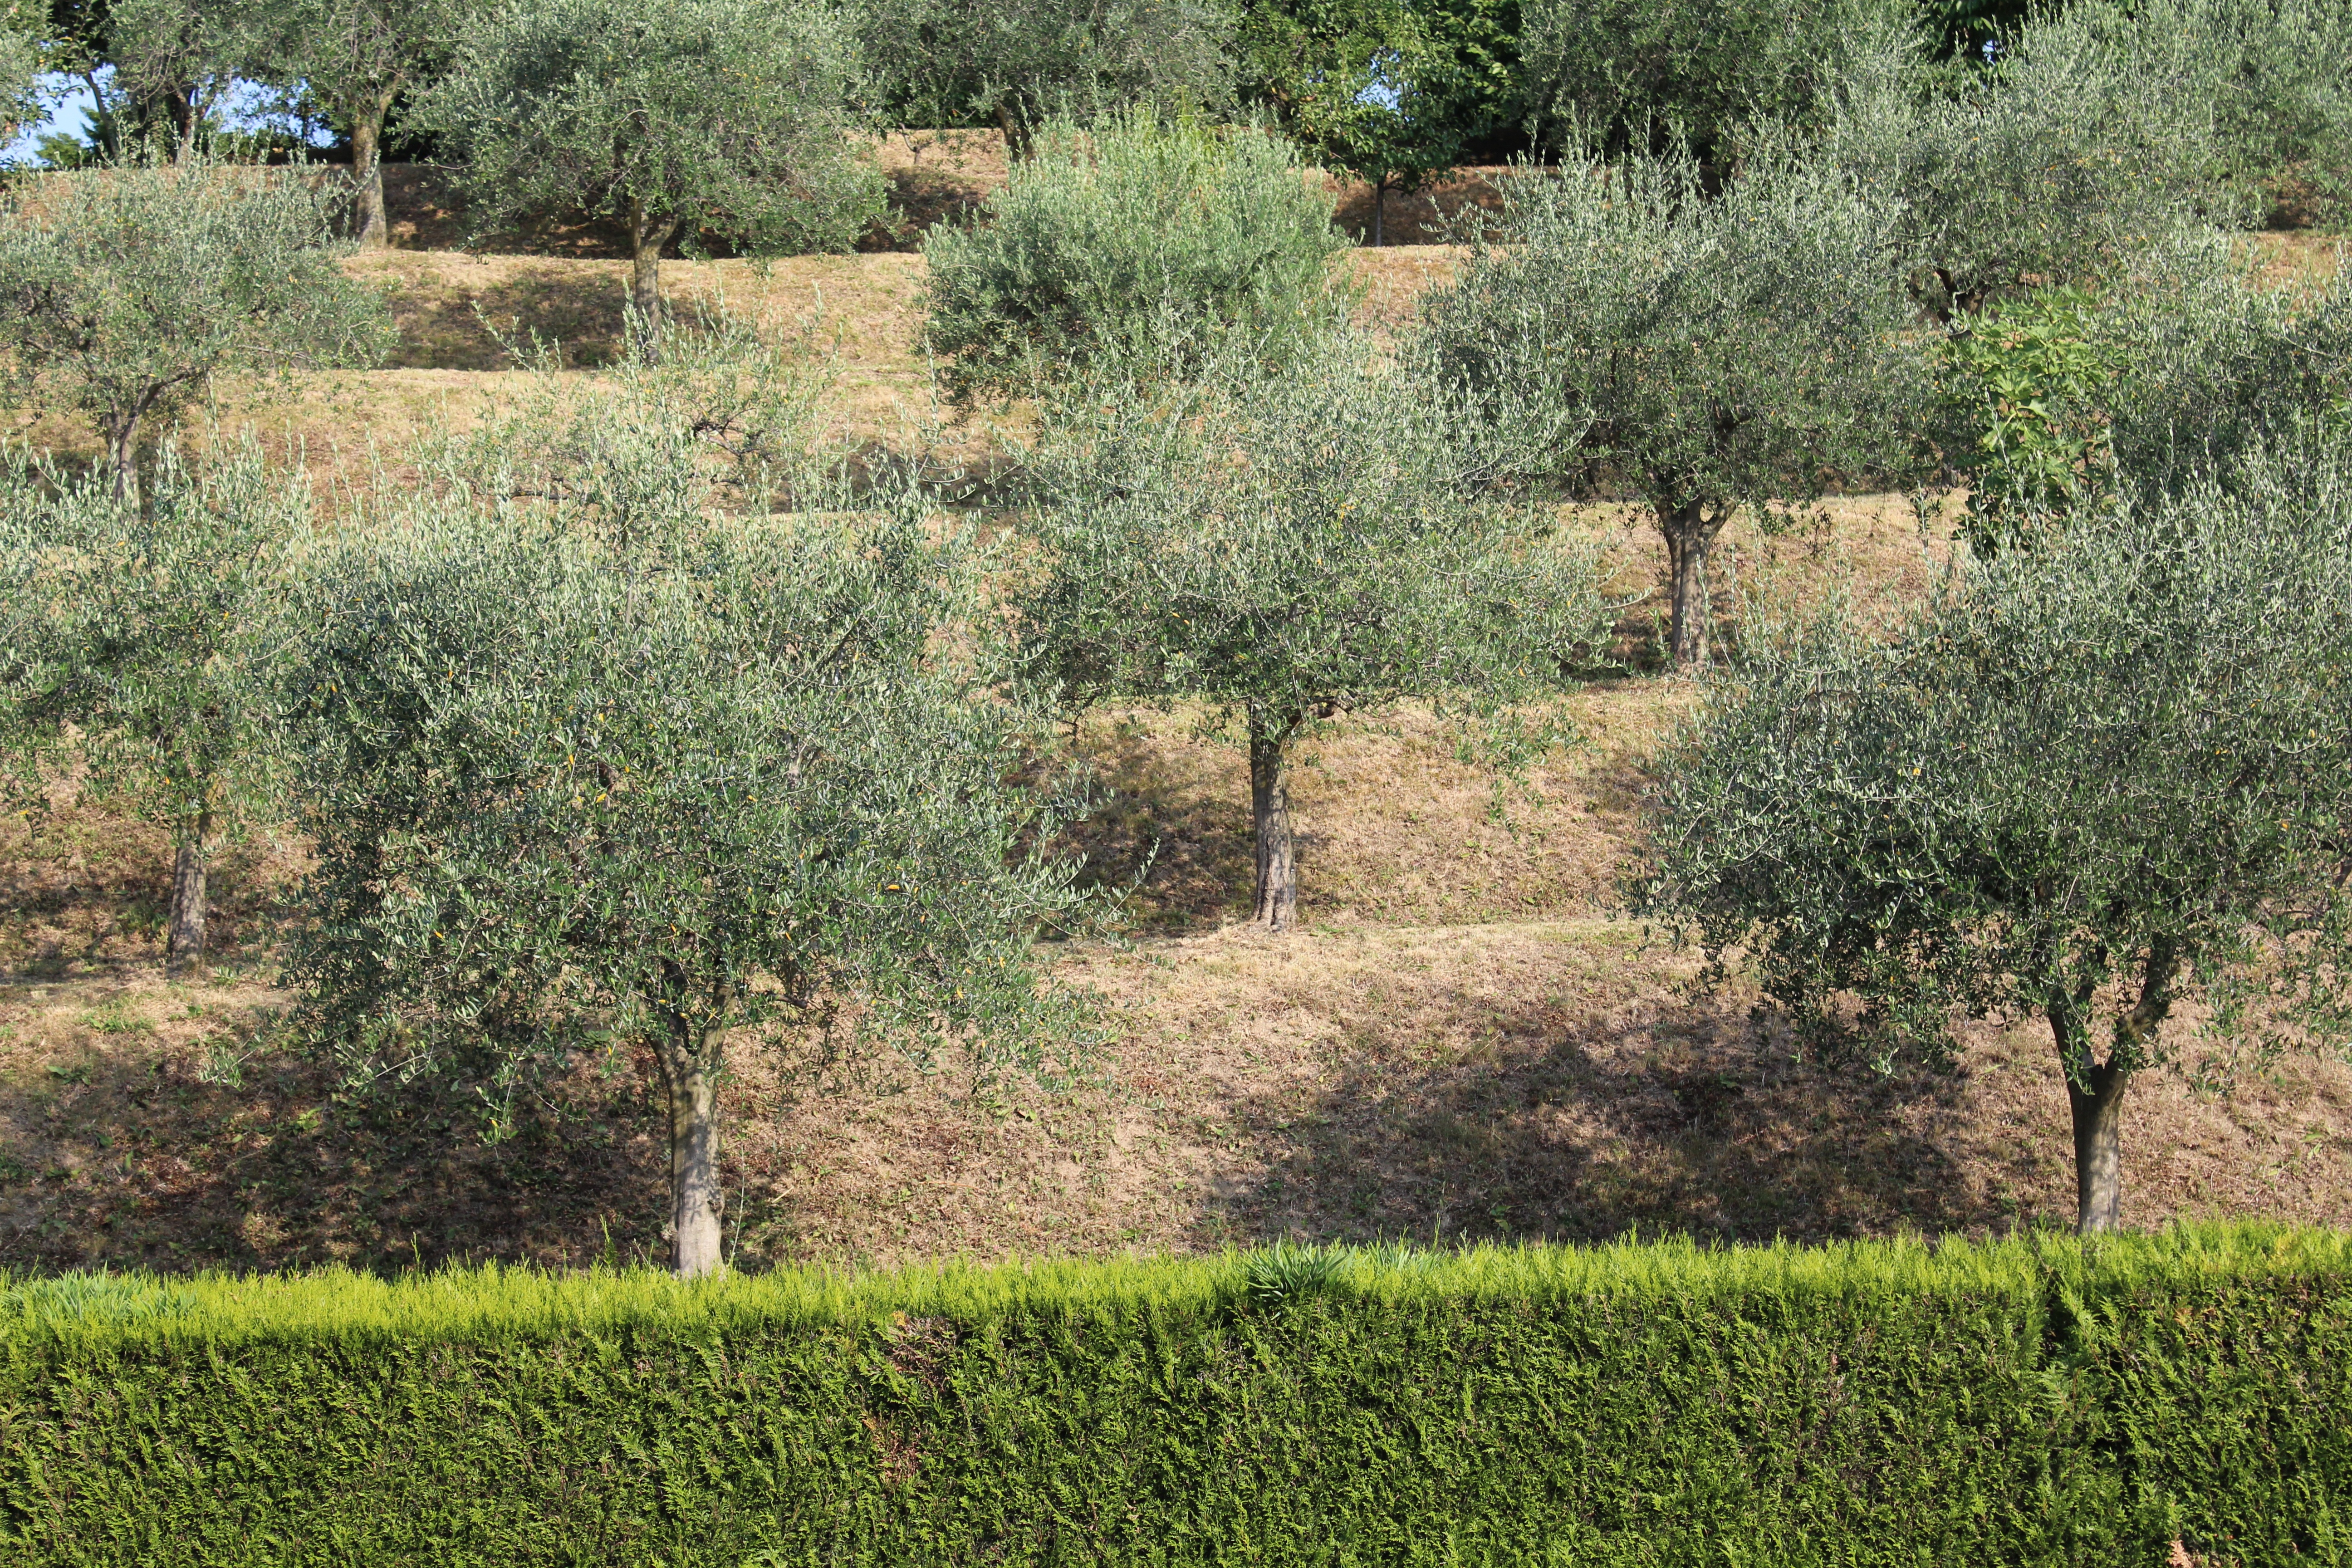
landscape, tree, grass, plant, field, farm, lawn, meadow, prairie, flower, summer, pasture, italy, botany, agriculture, garden, flora, hills, grassland, vegetation, shrub, plantation, woodland, yard, ecosystem, olive, hedge, merate, rural area, grass family, woody plant, land lot